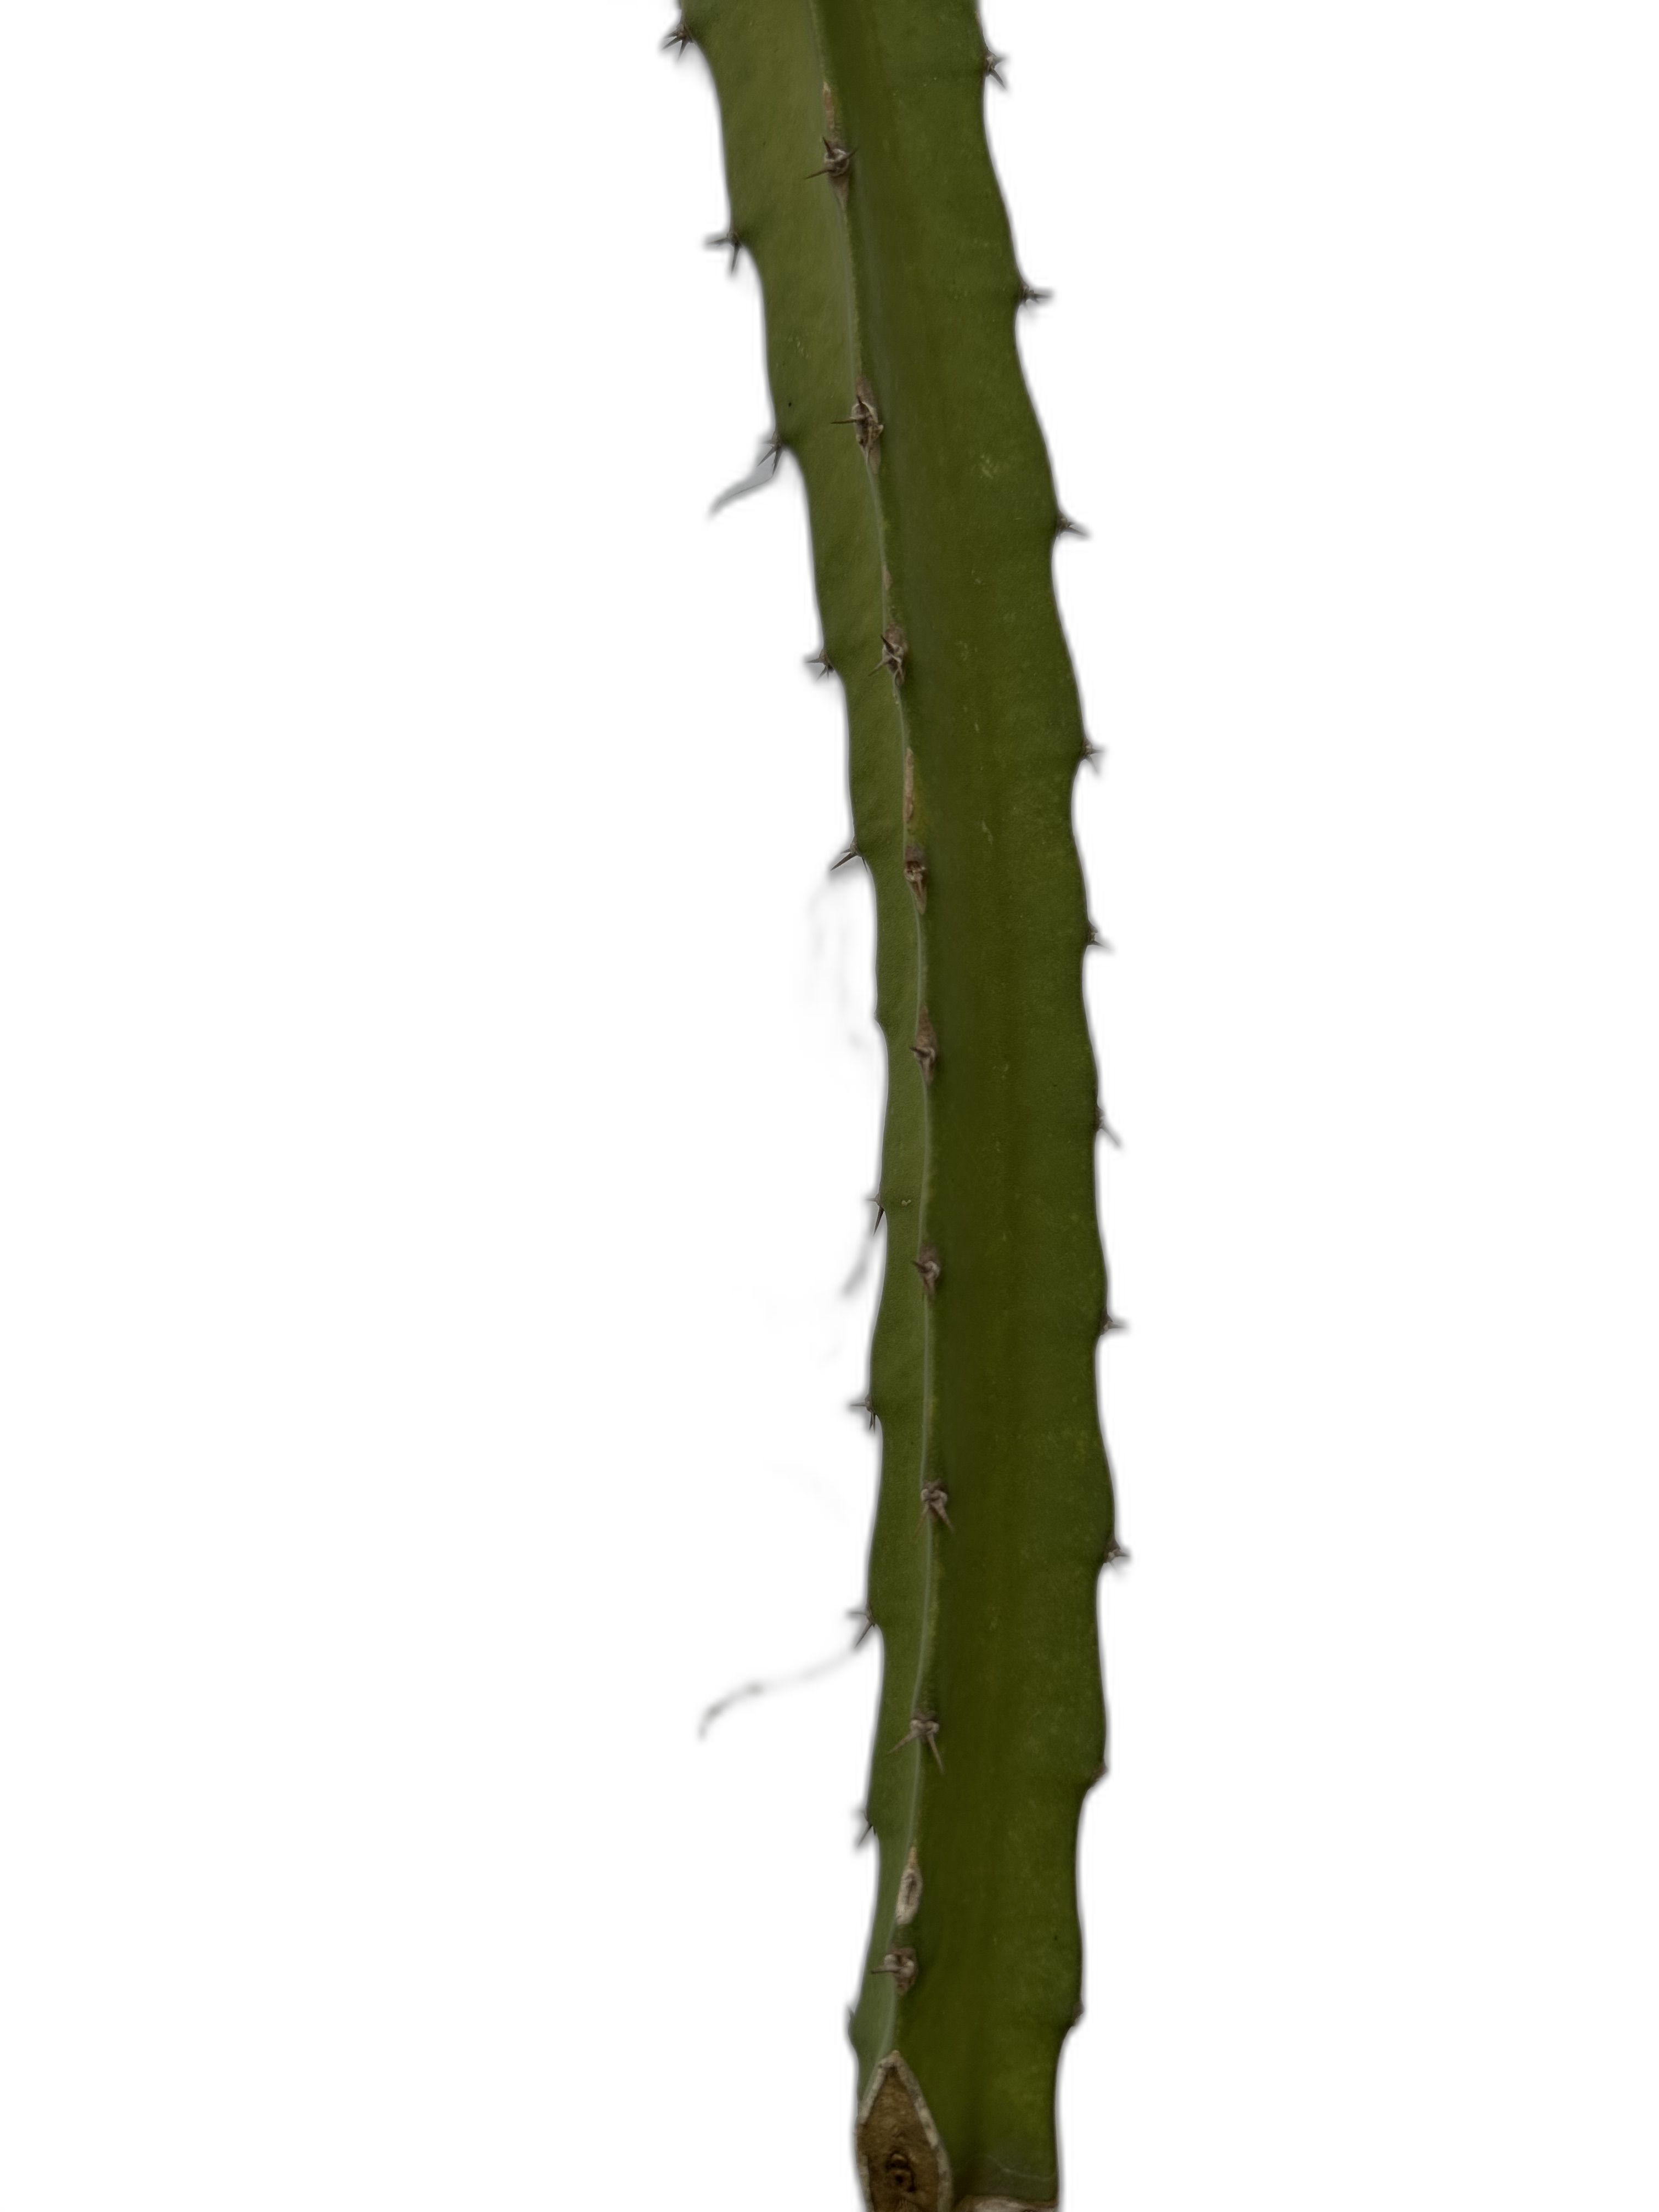
Label: Good leaf